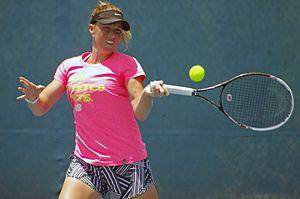
Storm Sanders, née le 11 août 1994 à Rockhampton, est une joueuse de tennis professionnelle australienne.